Caroline Siems

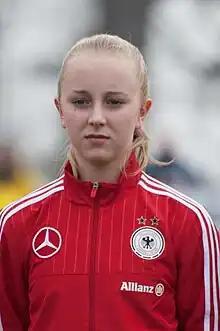
Siems in 2016

Caroline Siems (born 9 May 1999) is a German footballer who plays as a full-back for Frauen-Bundesliga club Werder Bremen. She has represented Germany internationally at several youth levels.